Janez J. Švajncer

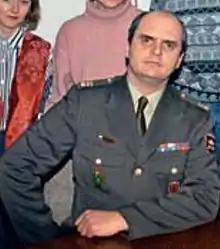
Janez Janez Švajncer

Janez Janez Švajncer (shortened Janez J. Švajncer) (born 3 July 1948) is a Slovenian retired brigadier, historian, lawyer, museologist, writer, editor and a veteran of the Ten-Day War. He is an author of several volumes and articles on military history, and is one of the most renowned Slovenian militar historians.